Mae Busch

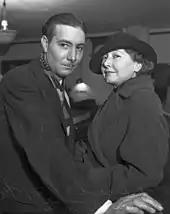
Busch and her third husband Thomas Tate

Busch was married three times: to actor Francis McDonald (1915–22), to John Earl Cassell (1926–29), and to civil engineer Thomas C. Tate (1936–her death).